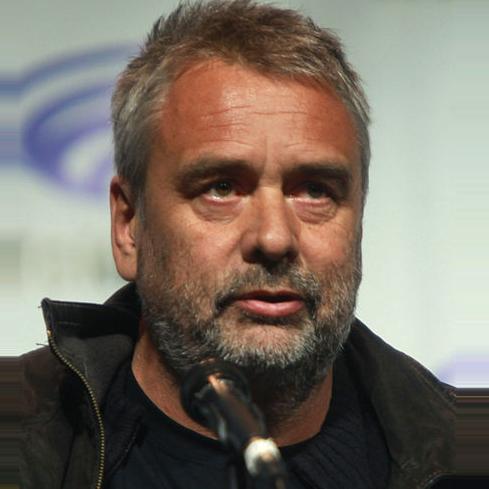
Age: 54